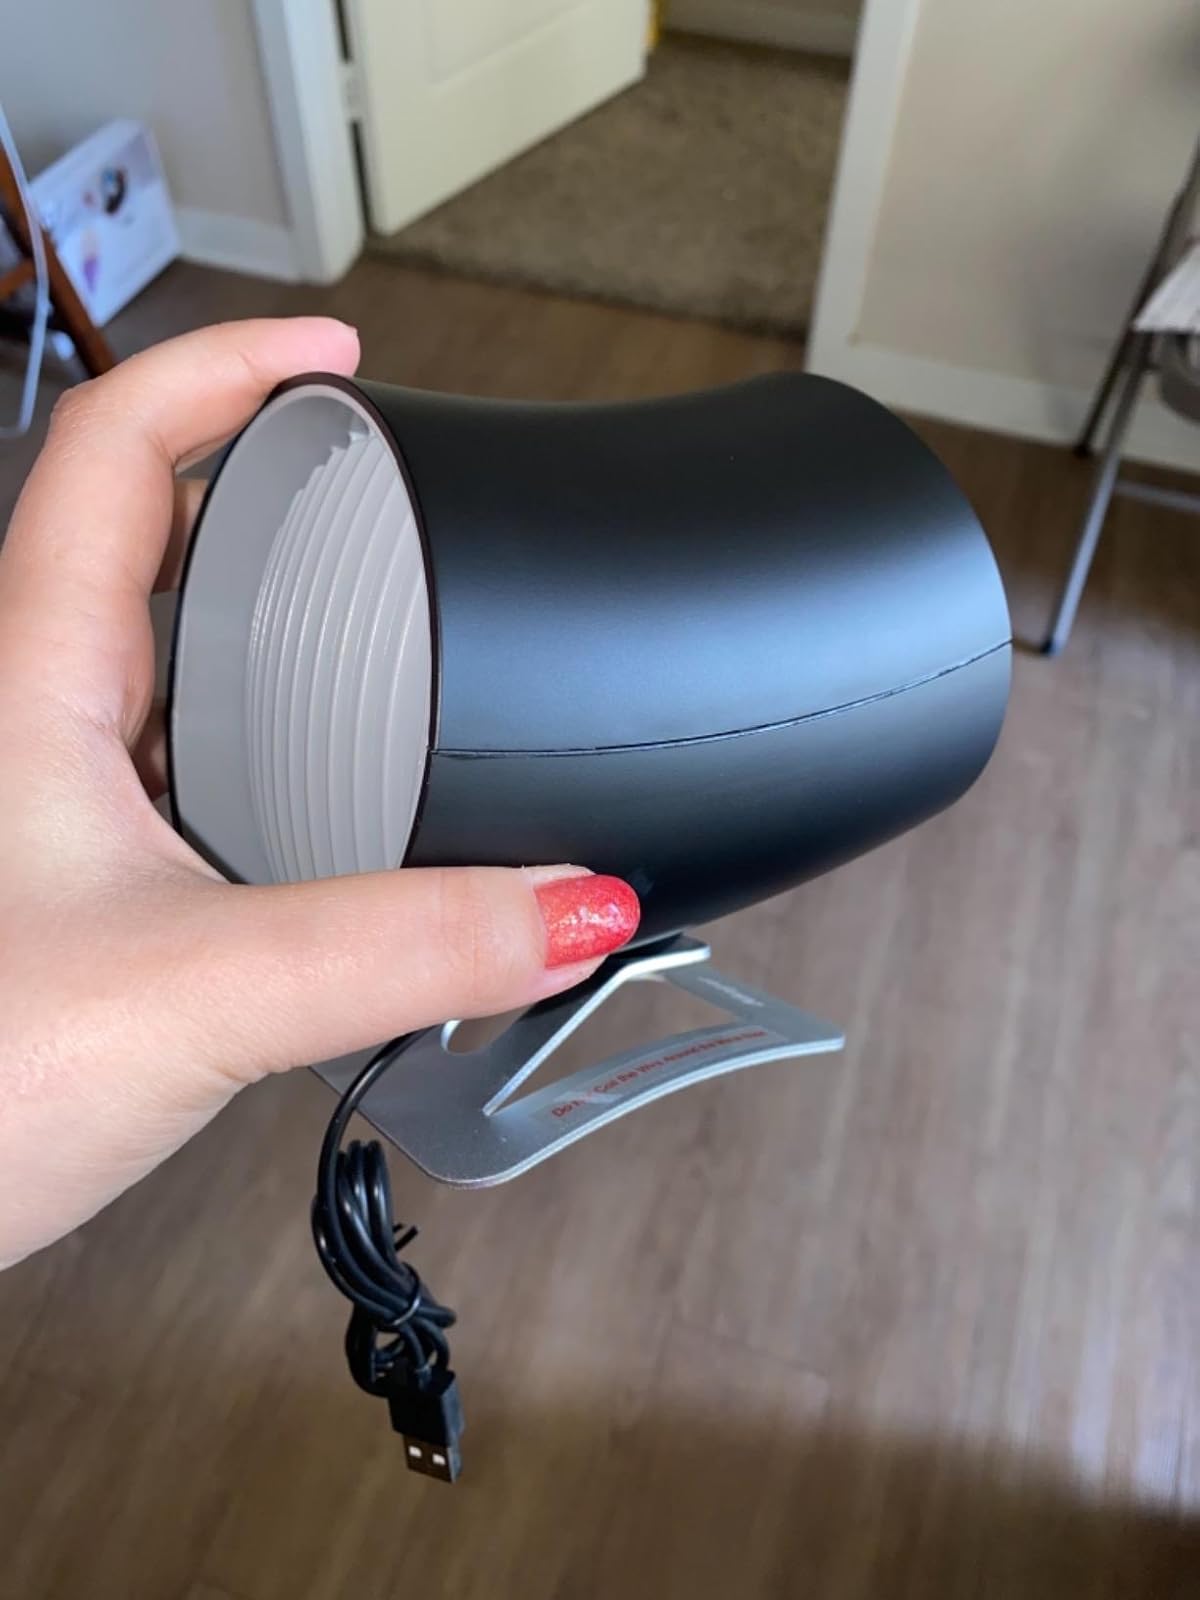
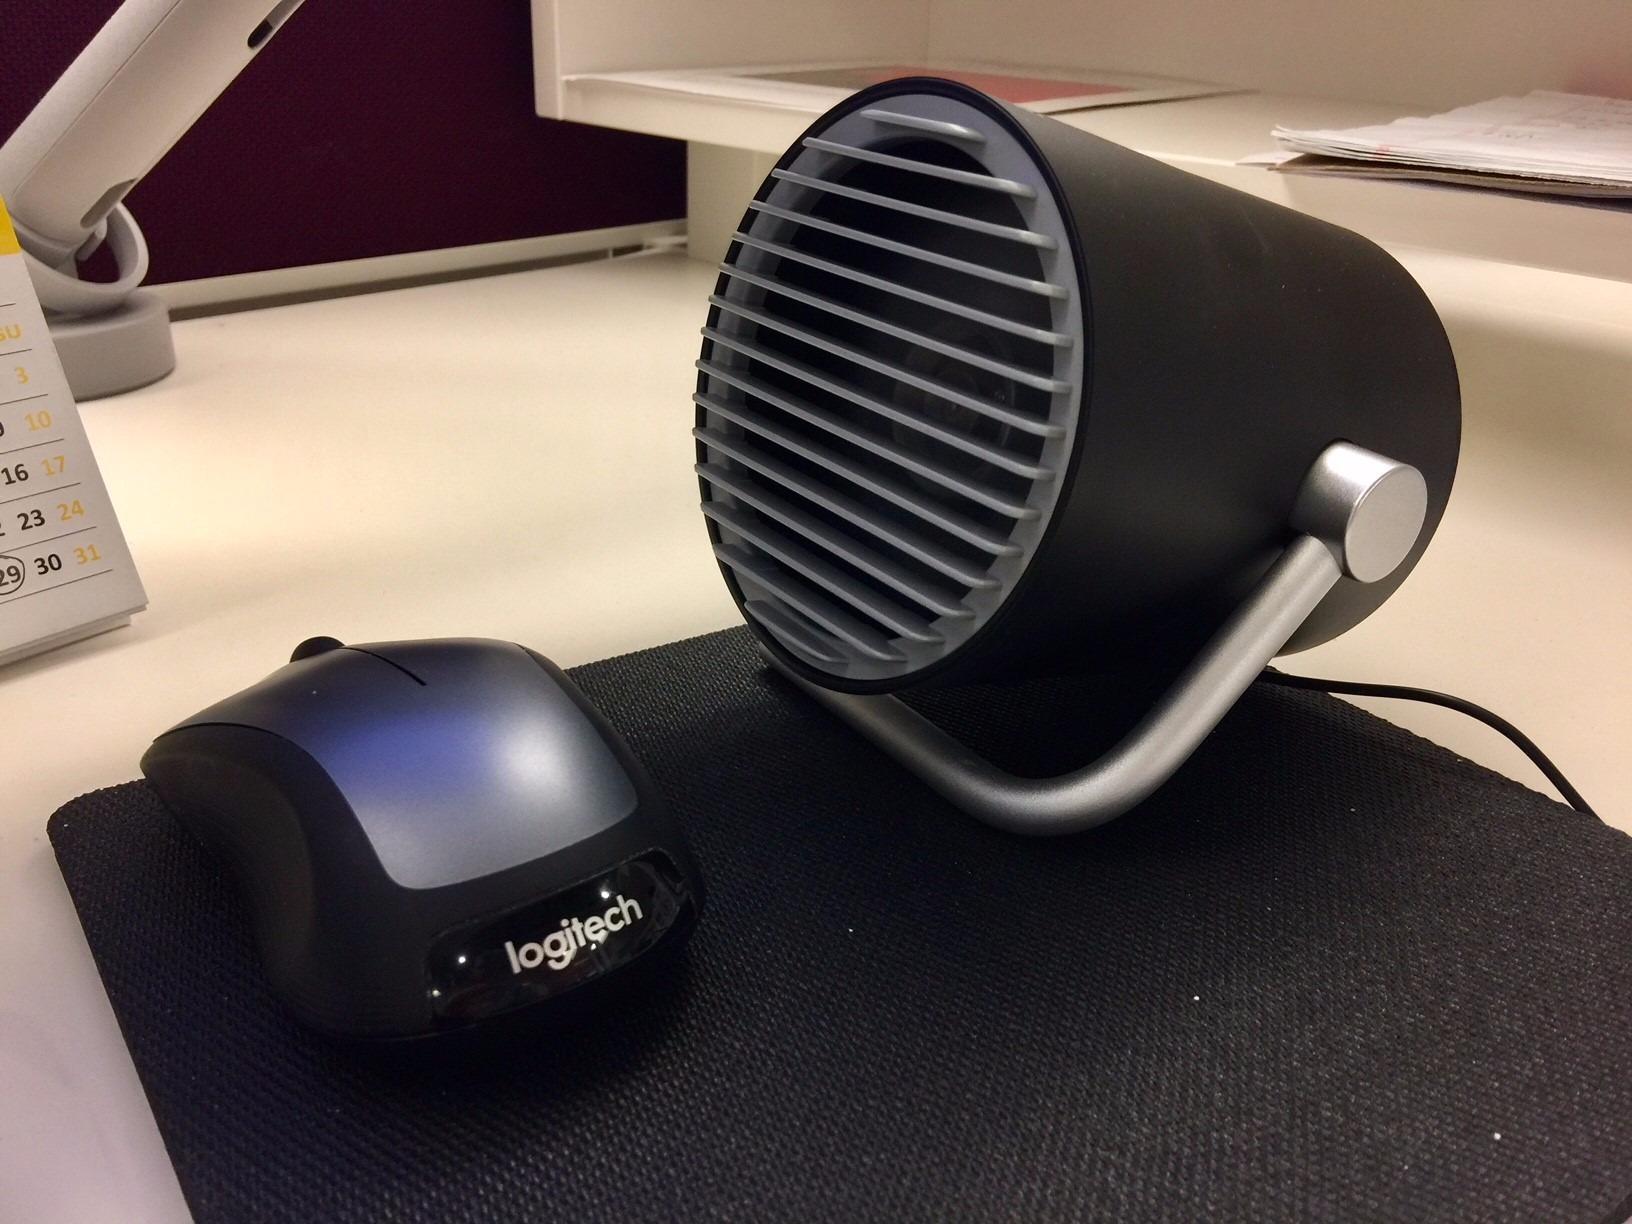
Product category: fan
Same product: no